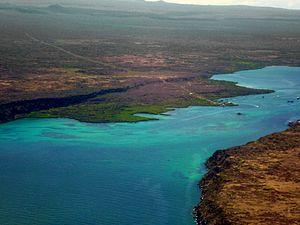
L’Équateur, en forme longue la république d'Équateur ou république de l'Équateur, est un pays d'Amérique du Sud, frontalier du Pérou au sud et à l'est et de la Colombie au nord-nord-est, baigné à l'ouest par l'océan Pacifique. Ses habitants sont appelés les Équatoriens. Sa superficie est de 283 520 km², partagée en trois grandes régions : la côte du Pacifique, où se trouve la ville de Guayaquil, la partie andine du pays, où se trouve la capitale et la principale ville du pays, Quito, et l'Amazonie équatorienne, dans l'est du pays. Les deux premières de ces régions concentrent l'essentiel de la population et de l'activité économique du pays, tandis que la partie amazonienne, moins peuplée, recèle des ressources significatives en hydrocarbures, ainsi qu'une biodiversité extrêmement importante. À ces trois régions continentales, il faut ajouter une région insulaire formée par les îles Galápagos, situées dans l'océan Pacifique à un millier de kilomètres à l'ouest de la côte.
Christian Zuber, né le 19 février 1930 à Mulhouse et mort le 23 juillet 2005 à Villejuif d'un cancer, est un documentariste animalier, journaliste, écrivain, producteur, conférencier. Il est connu du grand public grâce à ses émissions Caméra au poing diffusées à la télévision de 1972 à 1981 et à ses conférences à Connaissance du Monde. Il est l'un des pionniers de la protection de la nature et de l'environnement.
Les îles Galápagos sont un archipel et une province de l'Équateur situé dans le Nord-Est de l'océan Pacifique sud, à la latitude de l'équateur.
L'île Baltra, en espagnol isla Baltra, aussi appelée île Seymour Sud, est une île quasiment inhabitée d'Équateur située dans l'archipel des Galápagos.